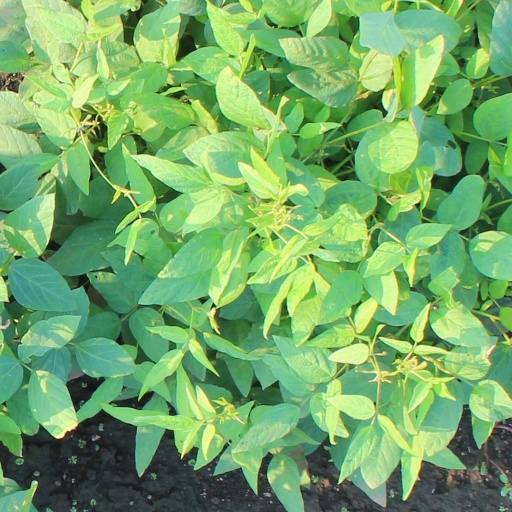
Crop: soybean